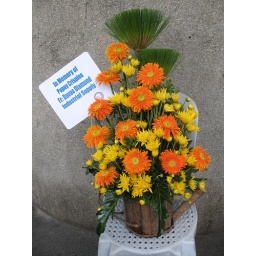
flower in a pot